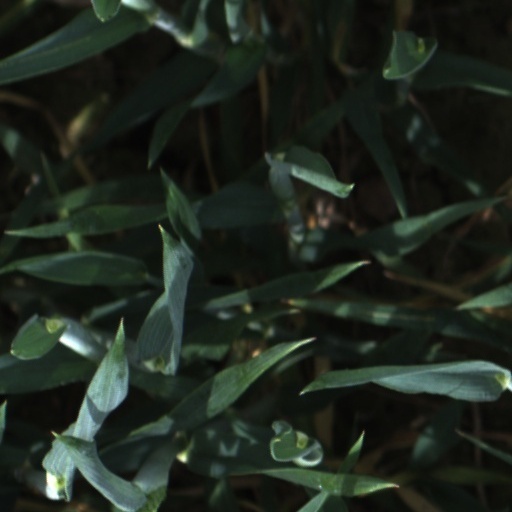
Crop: wheat